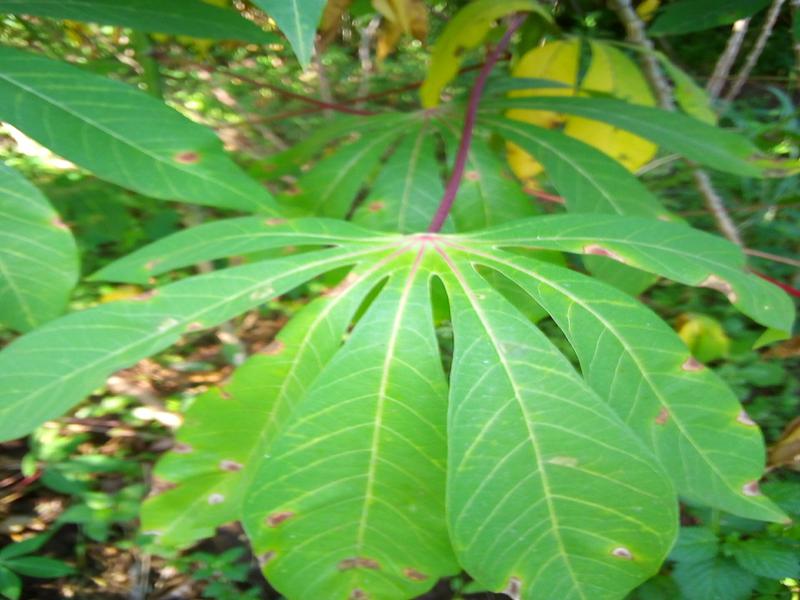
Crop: cassava
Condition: brown_streak_disease